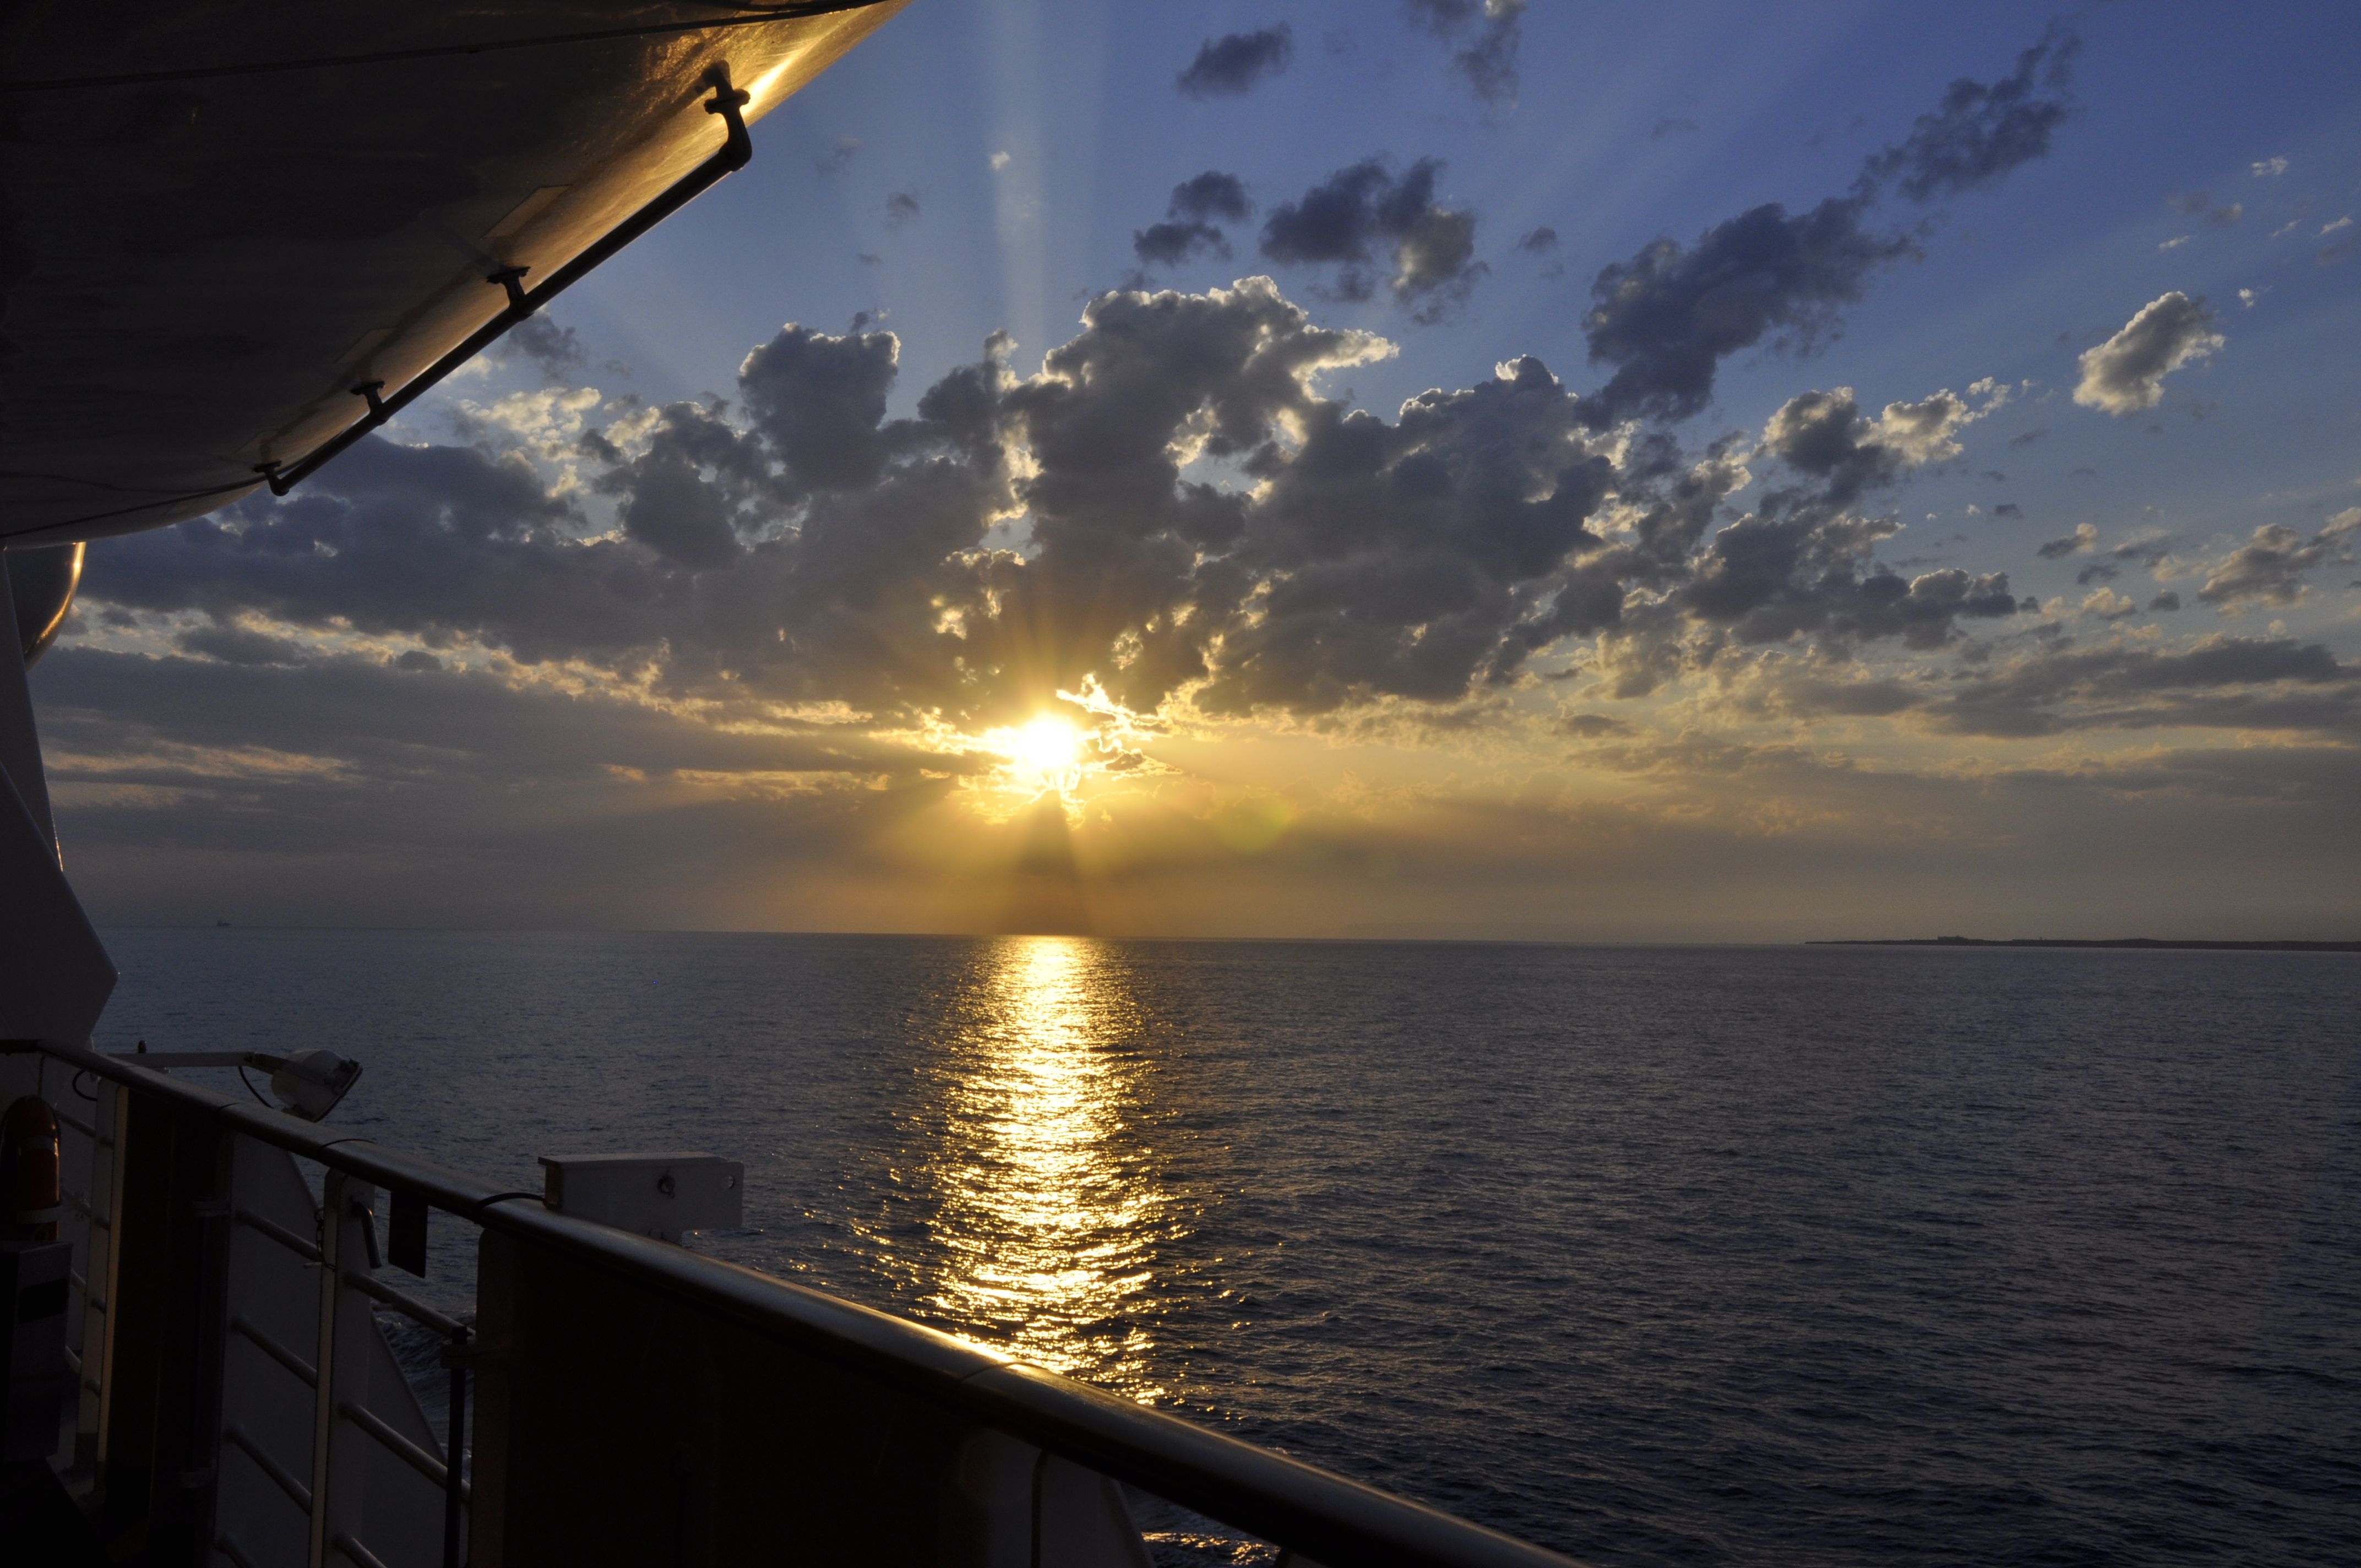
sea, coast, water, ocean, horizon, cloud, sky, sun, sunrise, sunset, boat, sunlight, morning, dawn, ship, dusk, evening, reflection, vehicle, holiday, bay, romantic, cruise, watercraft, abendstimmung, mirroring, passenger ship, reeling